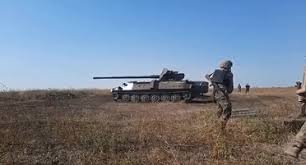
Label: MT_LB